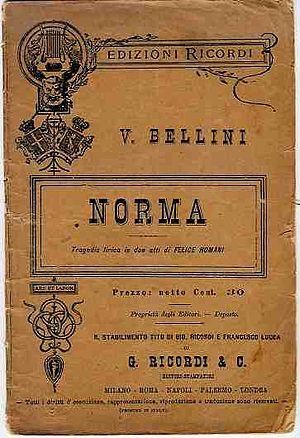
Casta Diva est une aria-cavatine de 1831, premier air de l'acte 1 scène 1 du célèbre opéra lyrique tragique bel canto romantique italien Norma, de Vincenzo Bellini, sur un livret de Felice Romani, d'après la tragédie Norma ou l'Infanticide d'Alexandre Soumet.